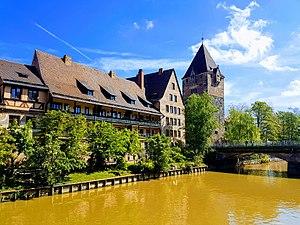
La Tour de la dette est une tour des anciennes fortifications de Nuremberg.